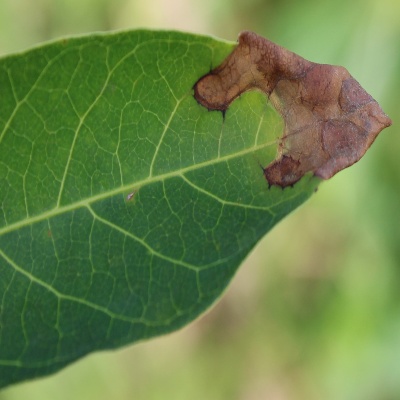
Crop: Cassava
Condition: bacterial blight